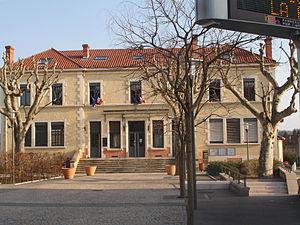
Communay (69)
Communay est une commune française située dans le département du Rhône, en région Auvergne-Rhône-Alpes. Elle fait partie des communes dites de l'Est lyonnais.